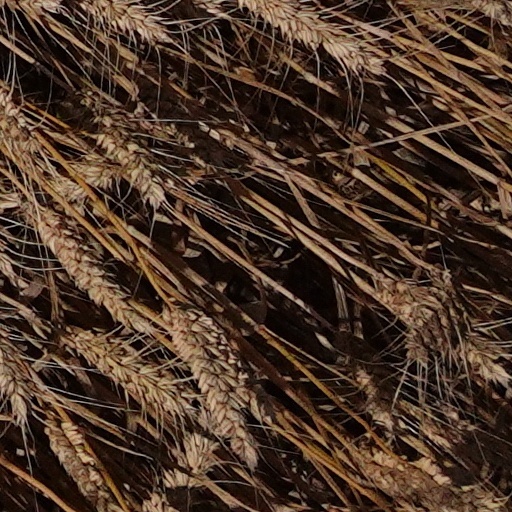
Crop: wheat